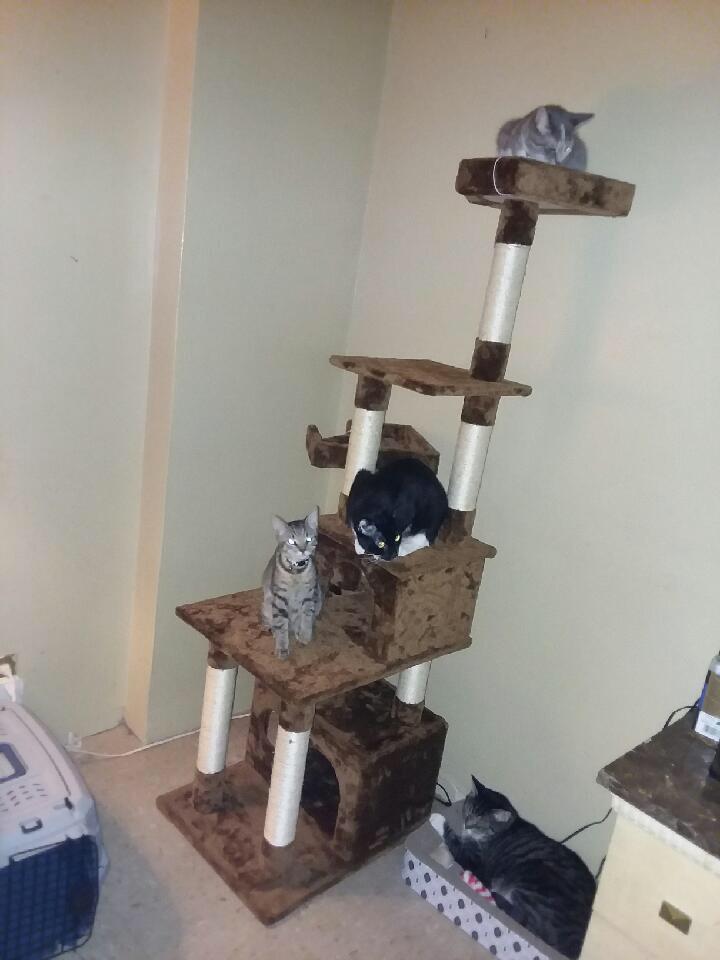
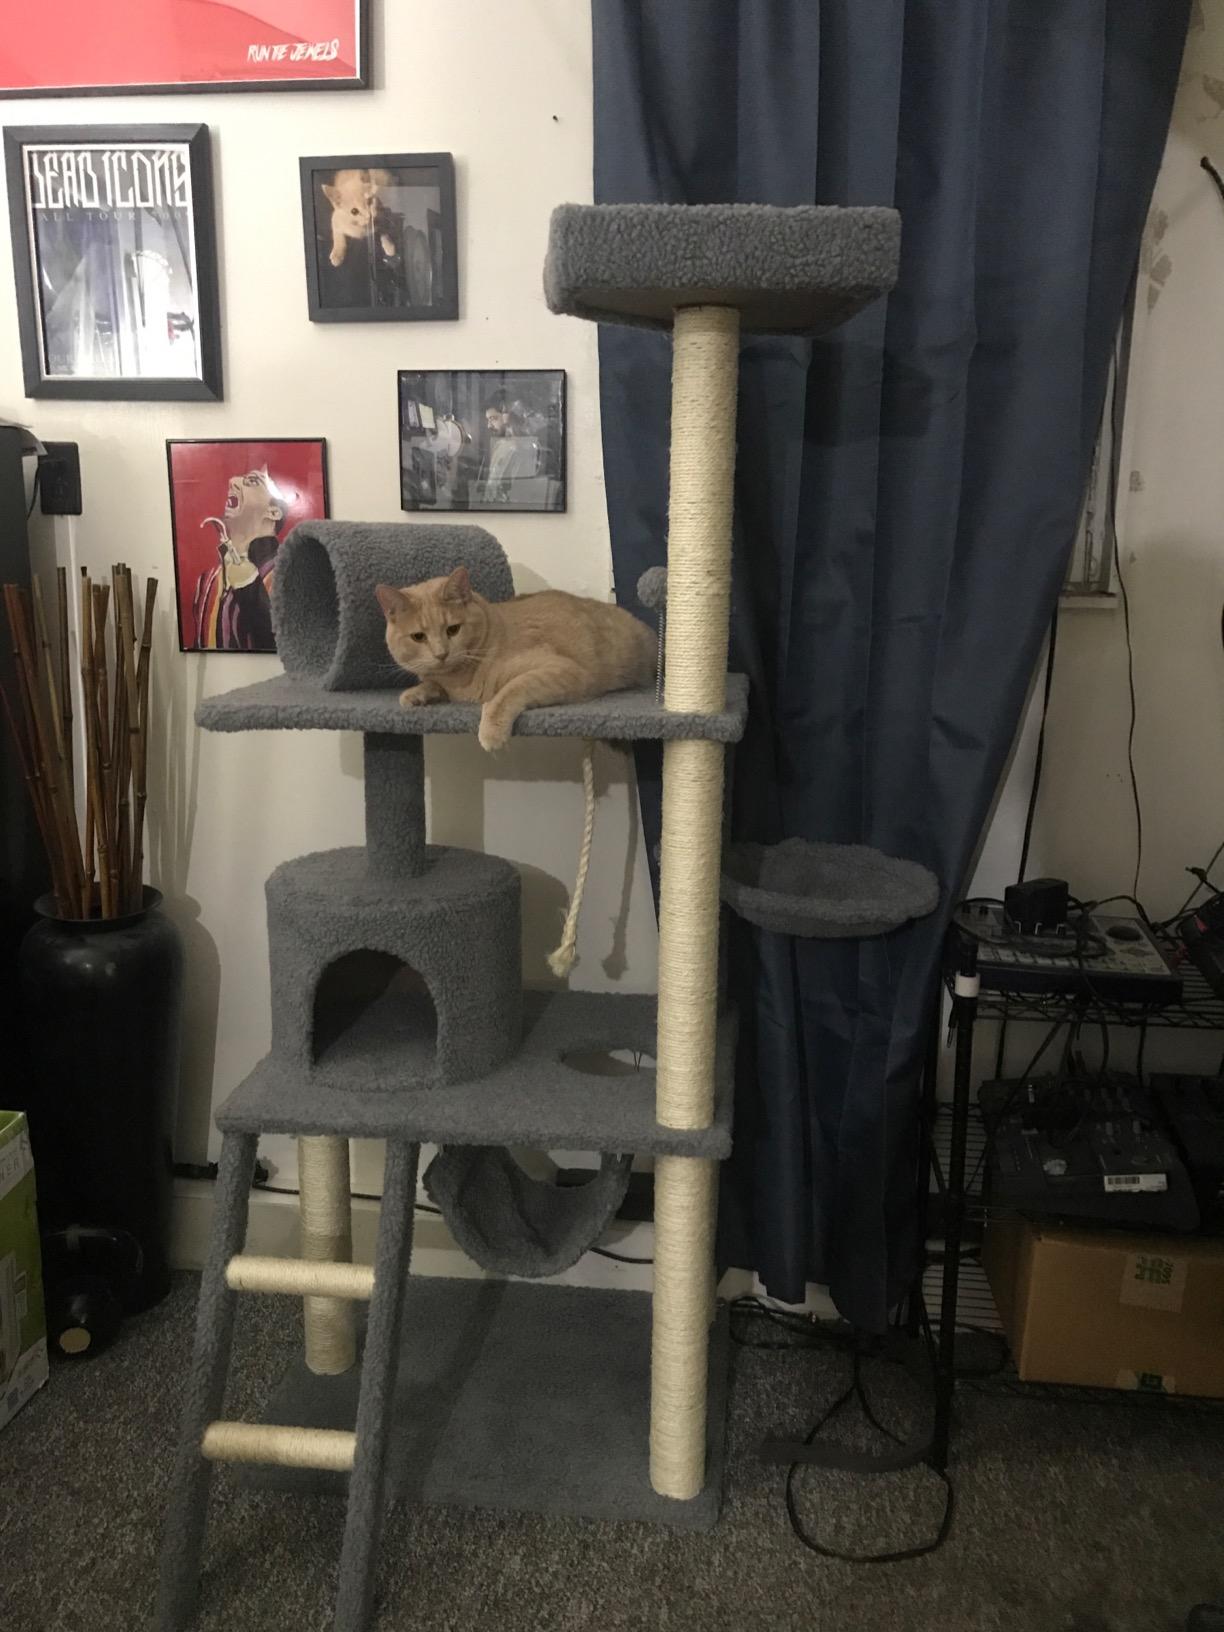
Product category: items_cat tree
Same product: no